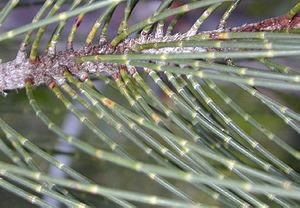
Un cladode et un phylloclade sont des rameaux spécialisés ayant l'apparence d'une feuille et assurant les mêmes fonctions. Les cladodes sont courts, aplatis et formés d'un seul entrenœud. Les phylloclades sont constitués de plusieurs entrenœuds aplatis.